Alexei Aigui

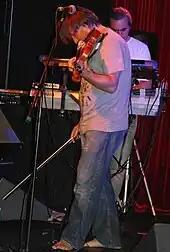
Aleksey Aygi in 2010

Aigui is ethnically Chuvash and the son of Chuvash national poet Gennadiy Aygi.